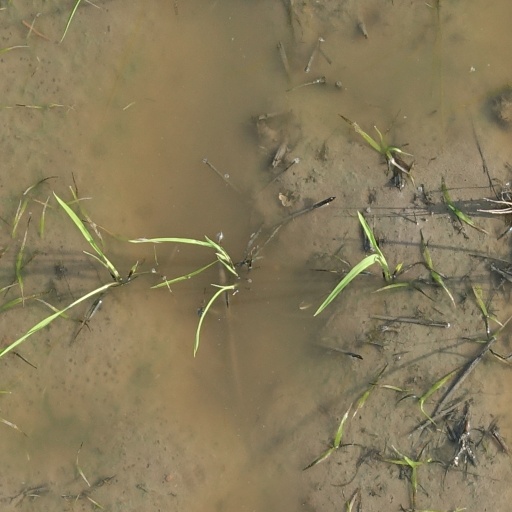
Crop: rice